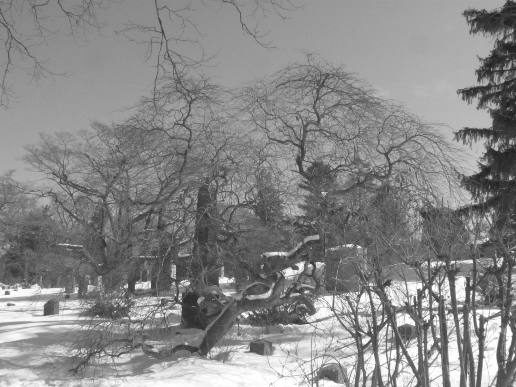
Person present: No